Dortmund Christmas Market

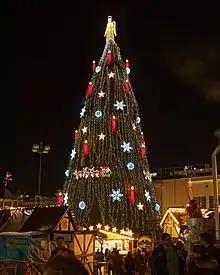
Christmas Tree at Hansaplatz

The Dortmund Christmas Market (German: "Dortmunder Weihnachtsmarkt)" is an annual outdoor Christmas market in central Dortmund, North Rhine-Westphalia, Germany. With more than three and a half million visitors and 300 stalls, it's among the largest Christmas markets in Germany. It is estimated that the city earns a profit of €100 million from this 38-day-long market.